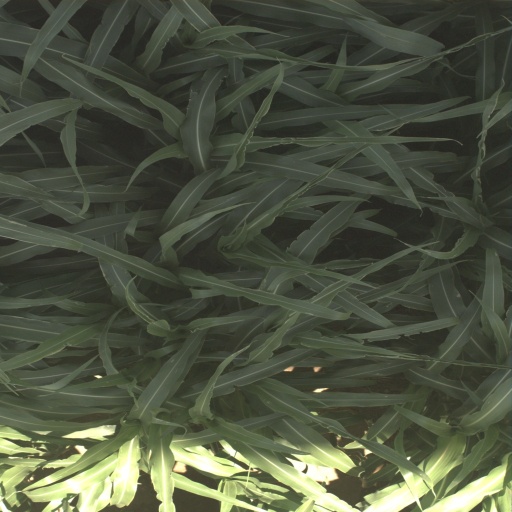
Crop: sorghum